Bring Us Together

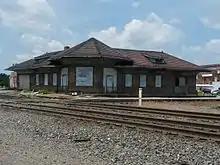
The Deshler railroad station, pictured in 2009

Nixon speechwriter William Safire had been told of the sign by a friend of the candidate, Richard Moore, who left the train at campaign stops to mingle with the crowd and seek items of local color for the speechwriters to use. Safire stated in his book on the early days of the Nixon administration (originally published in 1975) that at Deshler, "Moore boarded the train with that mystic look that a writer gets when he has something delicious to work with, some piece of color that could be more than a gimmick." According to Safire in a 2007 column, Moore stuck his head into the compartment occupied by Nixon's speechwriters and stated, "There's a little kid out there with a hand-lettered sign that I think says 'Bring Us Together'." Safire wrote in that column that he inserted the phrase into Nixon's remarks for the speech to be given at the next stop.